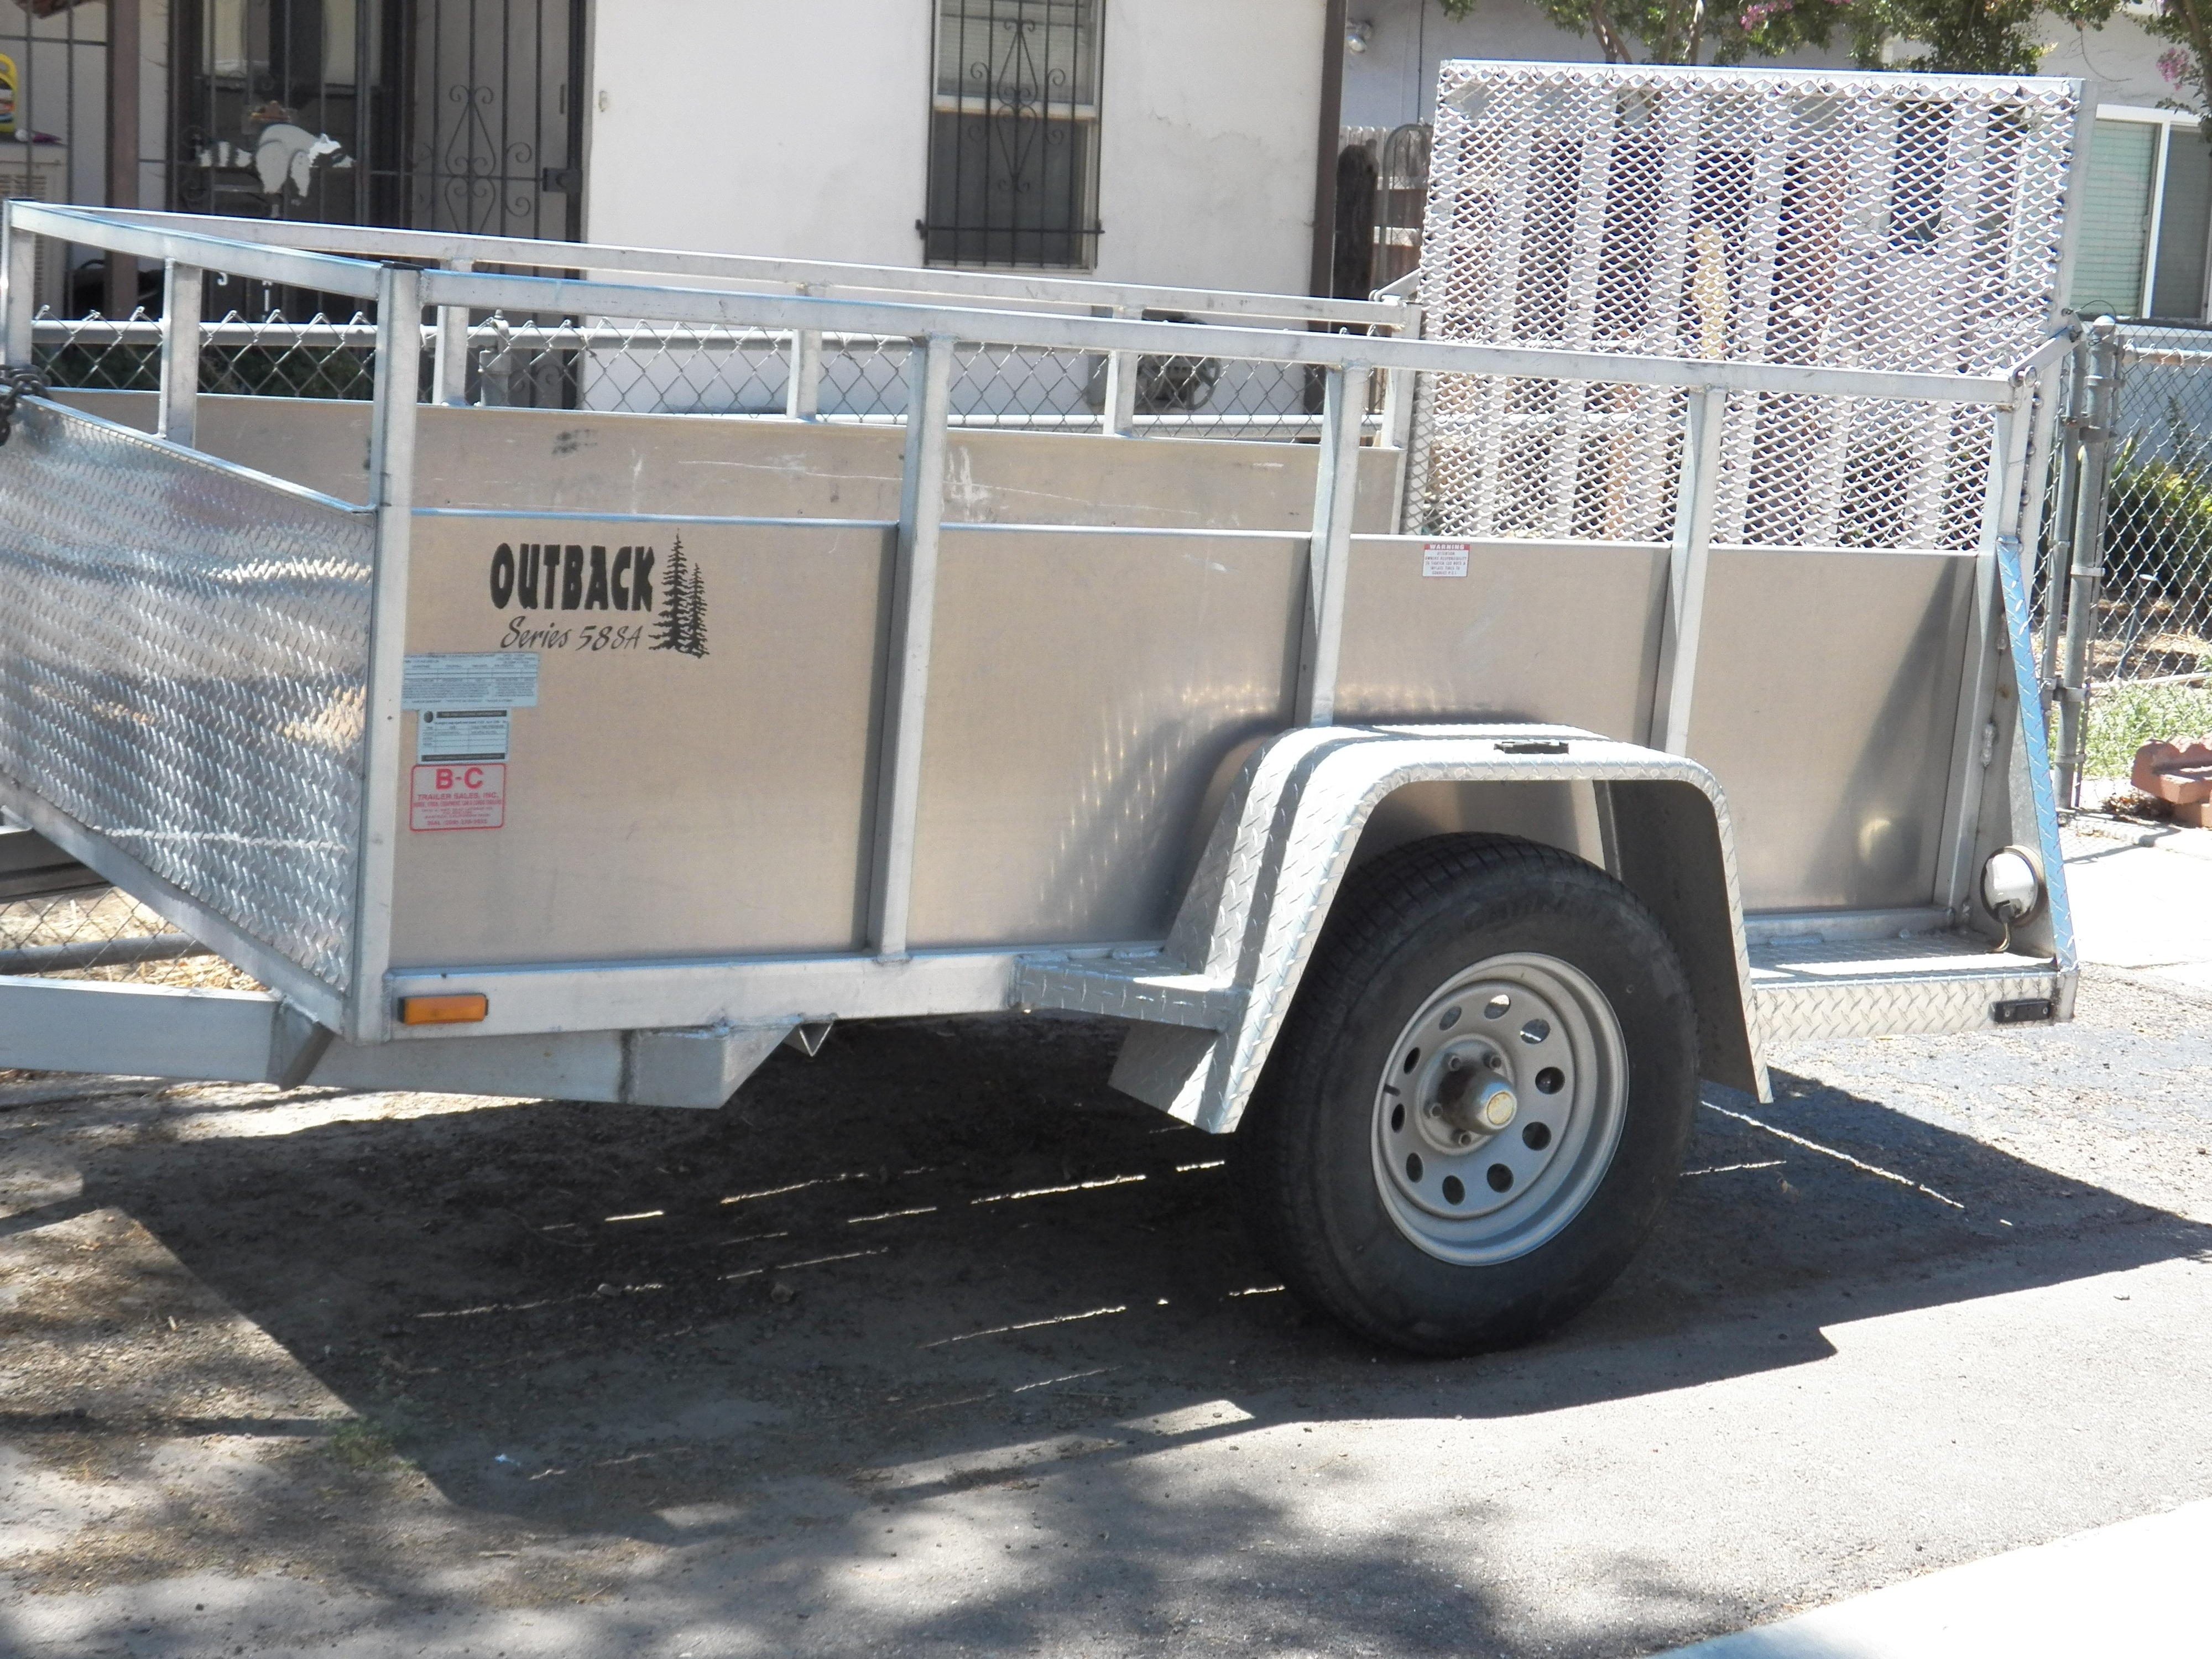
car, transportation, transport, truck, vehicle, bumper, moving, hauling, container, cargo, trailer, delivery, commercial vehicle, haul, deliver, land vehicle, automobile make, automotive exterior, light commercial vehicle